Atago Station (Chiba)

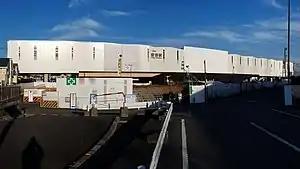
Atago Station in November 2021

is a railway station in the city of Noda, Chiba, Japan, operated by the private railway operator Tōbu Railway. The station is numbered "TD-16".